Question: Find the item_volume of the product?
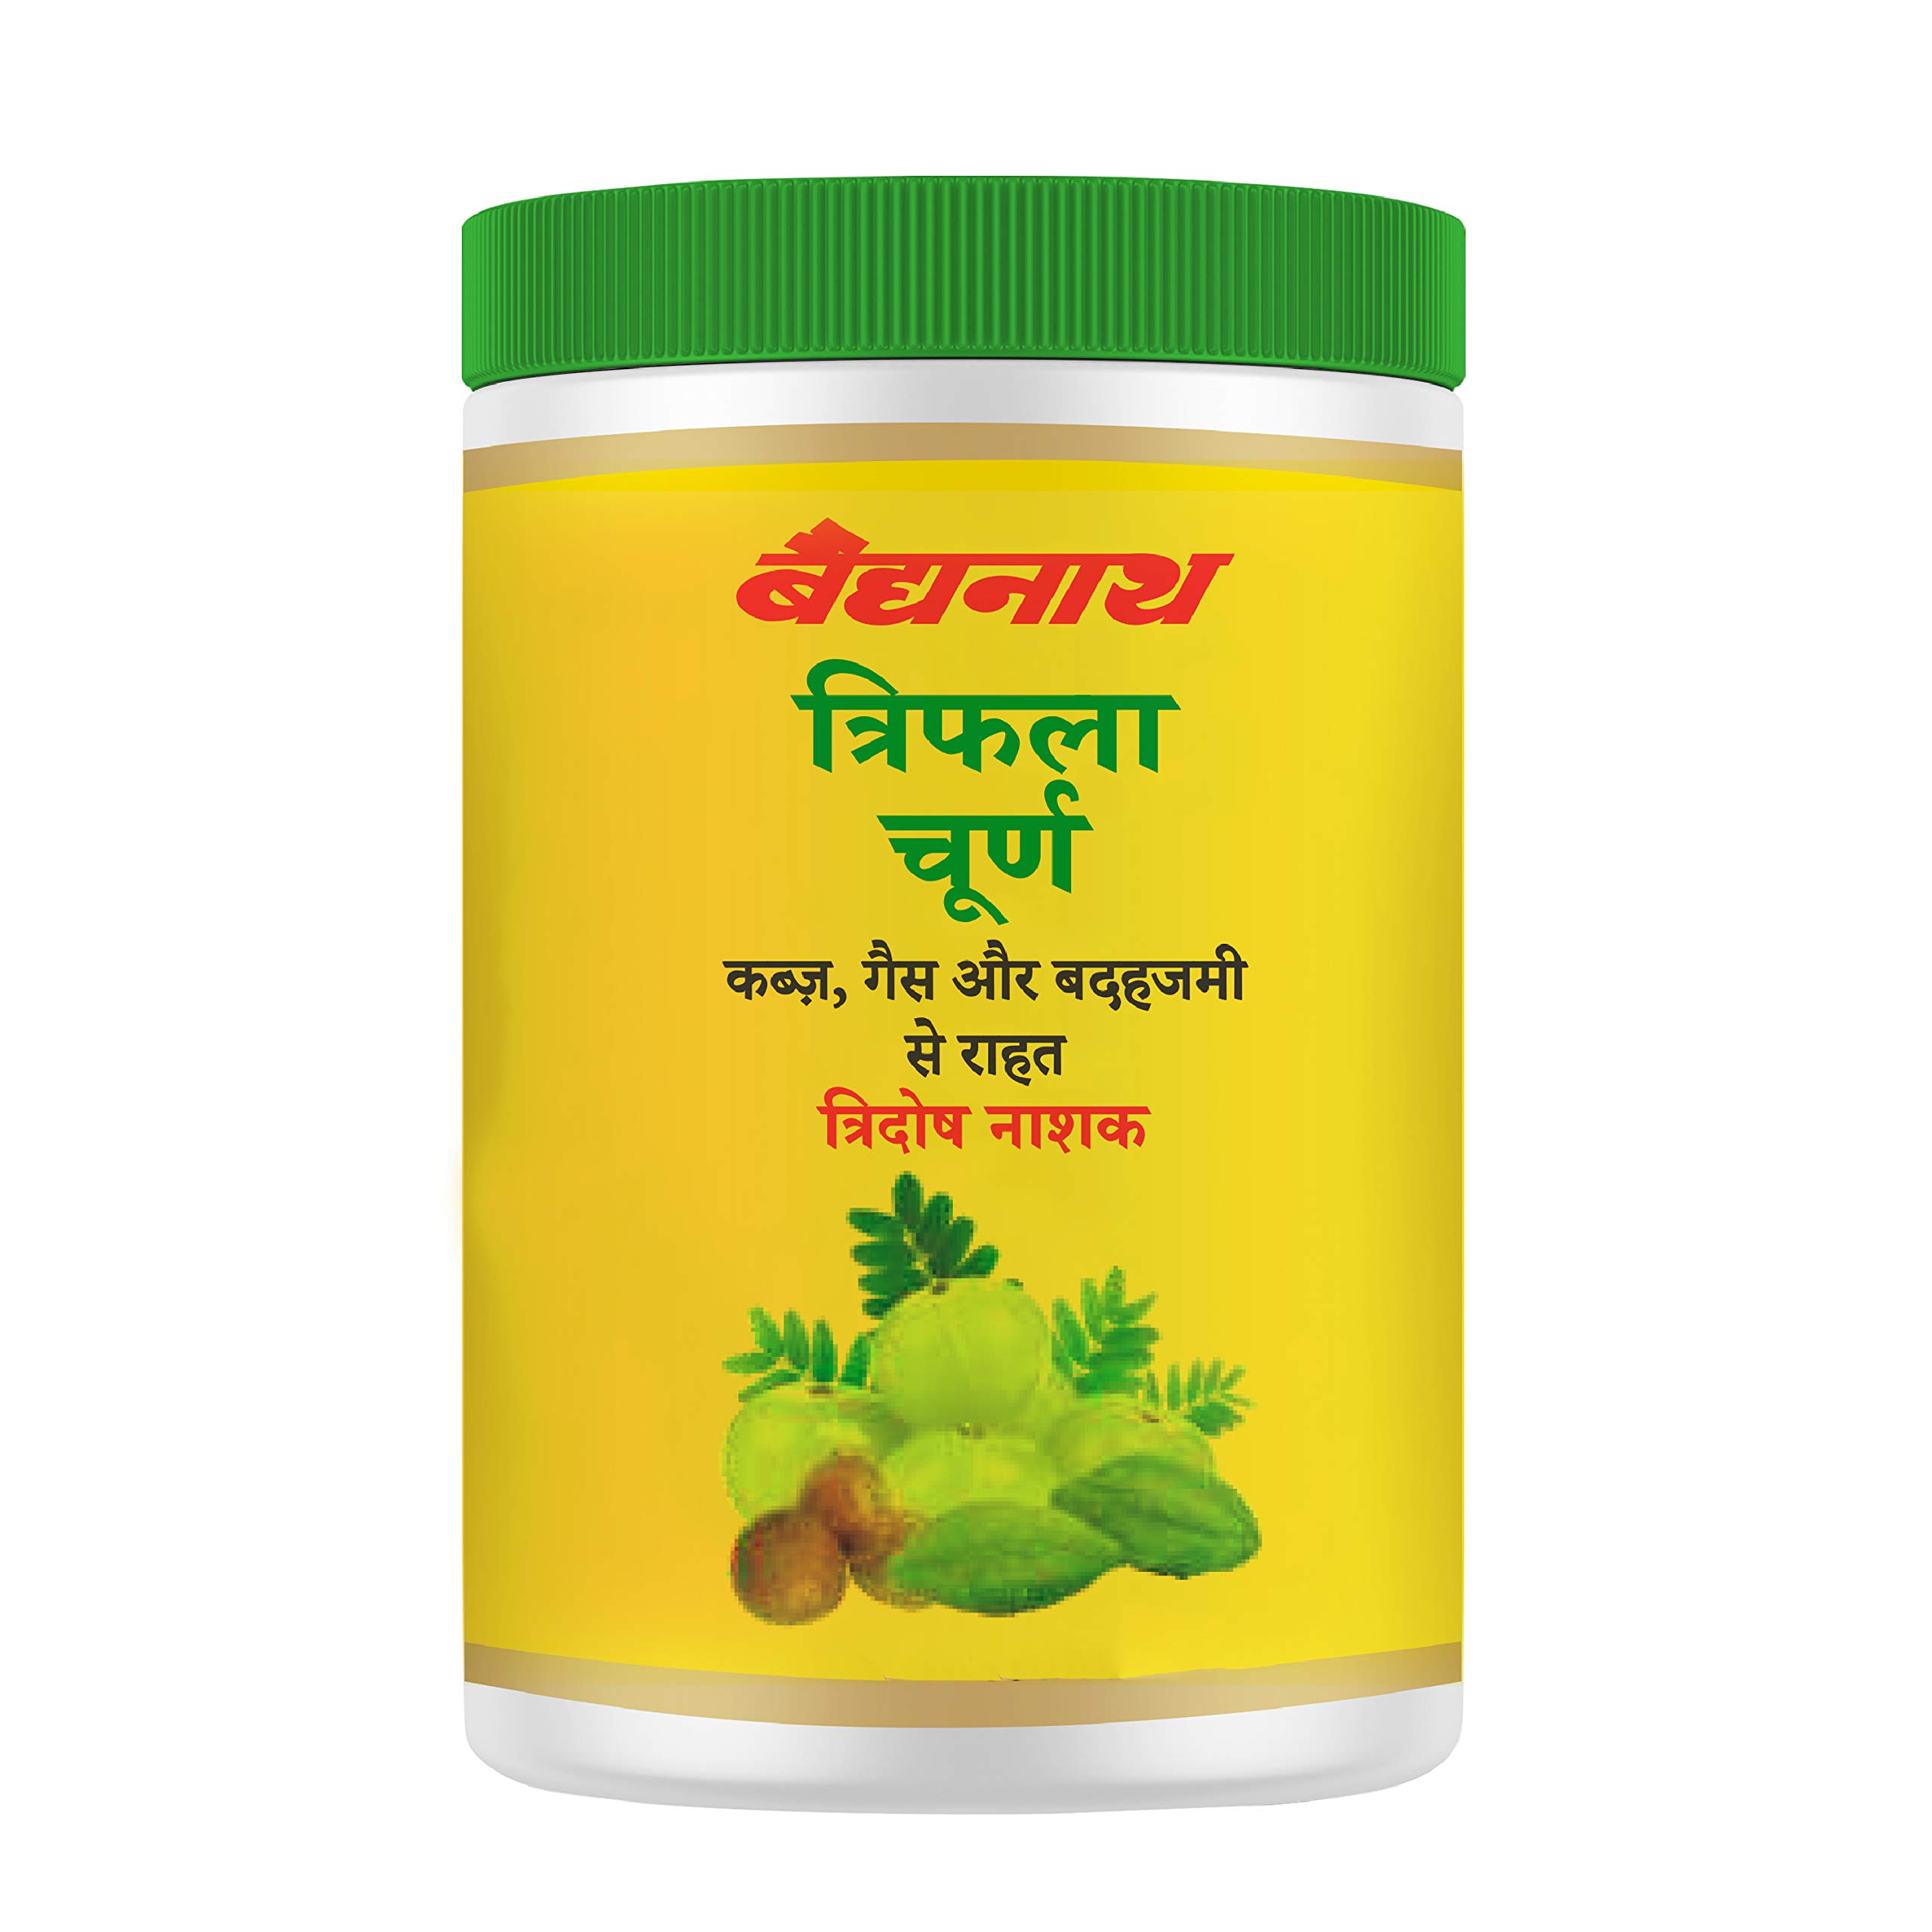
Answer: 31.0 quart